Cyldon

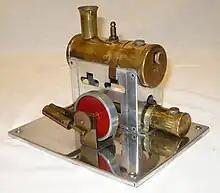
Cyldon 13/3 single-cylinder oscillating steam engine

The 13/3 is similar to the 13/1 but with mostly minor differences. The main difference being that it has a metal base instead of wood. Both are simple oscillating cylinder models - very conventional in style. Typical of Cyldon, all major parts are made from non-ferrous materials - brass, aluminium, copper and mazak; the only exceptions being small parts like screws, springs etc. The only painted part is the mazak flywheel.